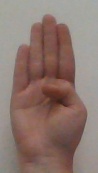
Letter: kaaf